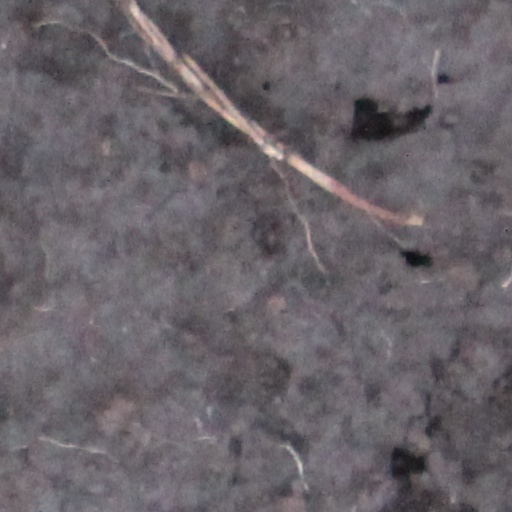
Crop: wheat